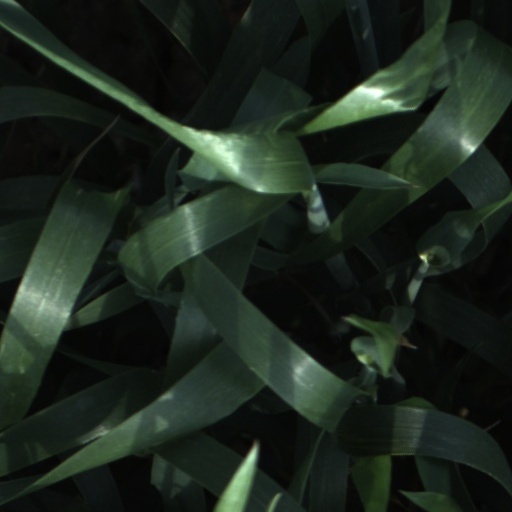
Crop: wheat